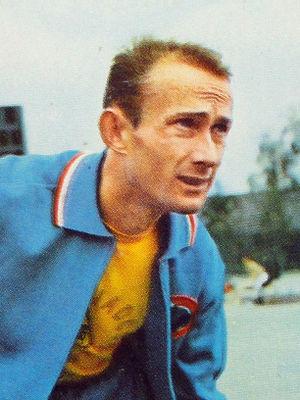
Jean Wadoux, né le 29 janvier 1942 à Saint-Pol-sur-Ternoise, est un athlète français, spécialiste des courses de fond et de demi-fond. Licencié essentiellement au Racing club de France et grand ami de Michel Jazy, il fut présenté un temps comme son successeur.